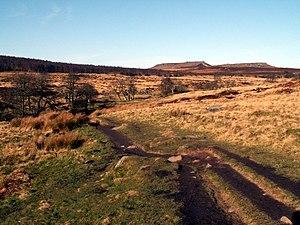
Jane Eyre est un film britannique sorti en 2011, réalisé par Cary Joji Fukunaga, selon un scénario de Moira Buffini d'après le roman éponyme de Charlotte Brontë publié en octobre 1847, avec Michael Fassbender dans le rôle de Rochester et Mia Wasikowska dans celui de la « pauvre, obscure, laide et petite » Jane Eyre. Cette version à l'atmosphère gothique met en relief le désir d'émancipation de l'héroïne.